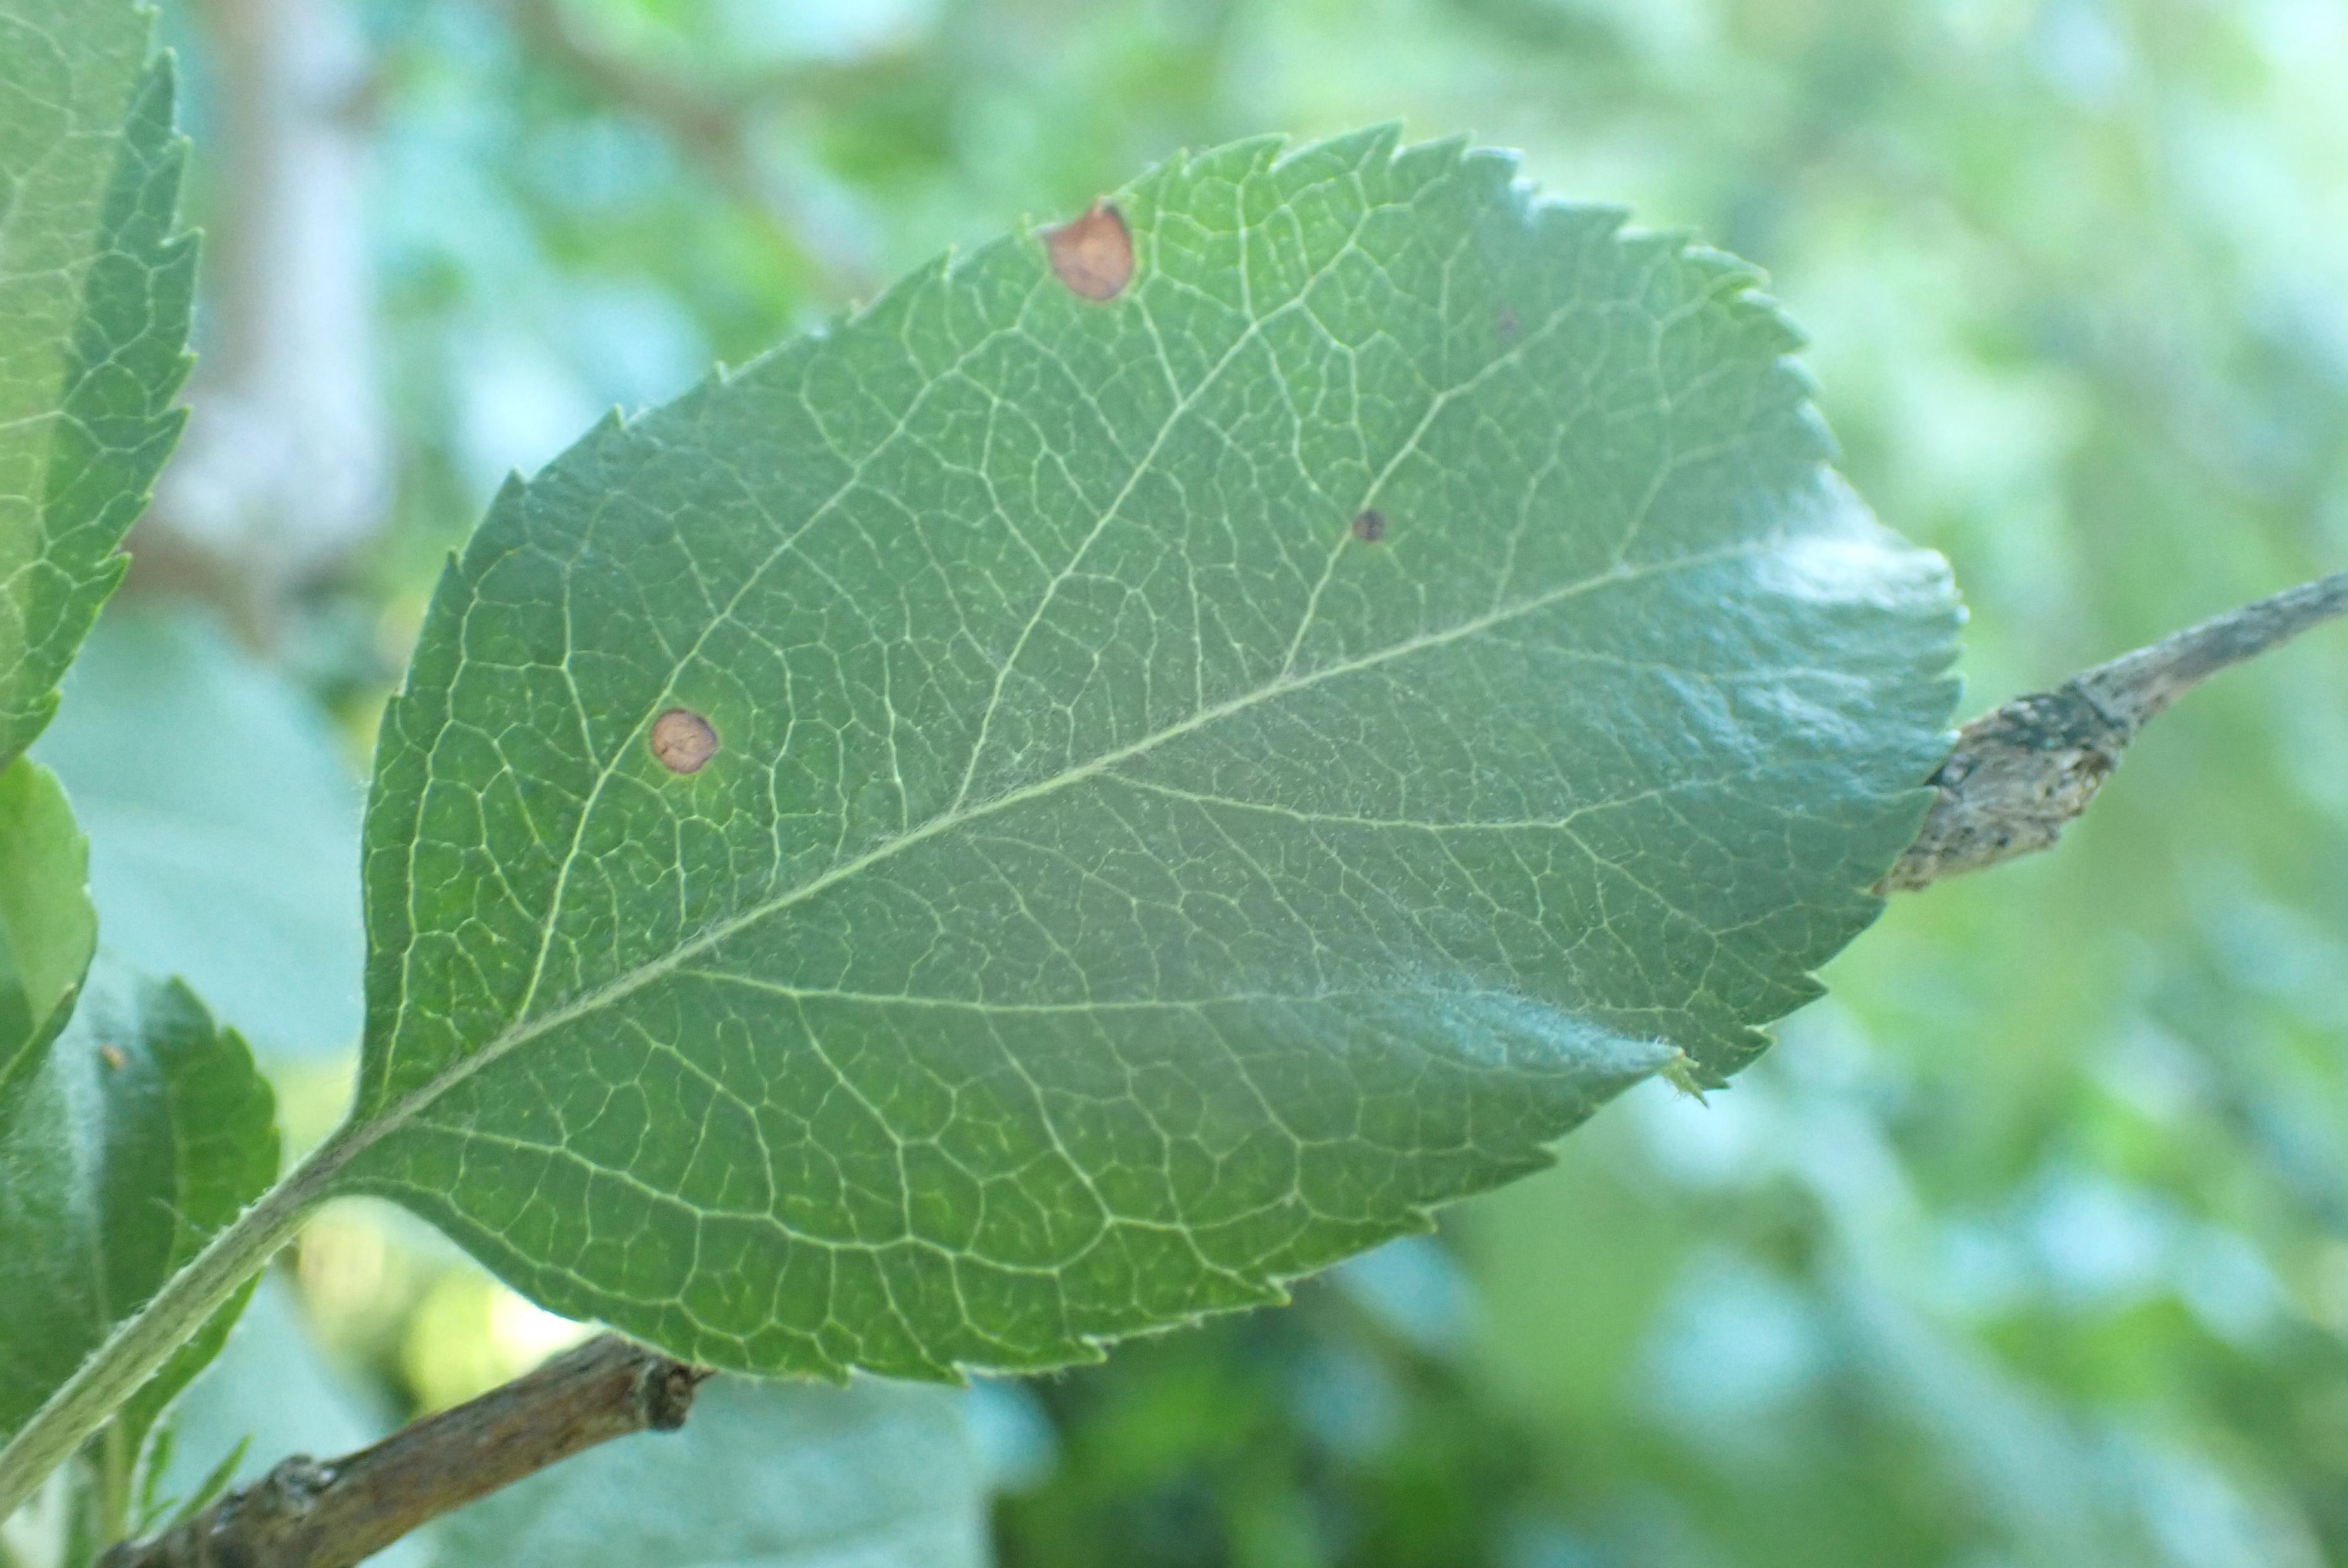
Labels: frog_eye_leaf_spot